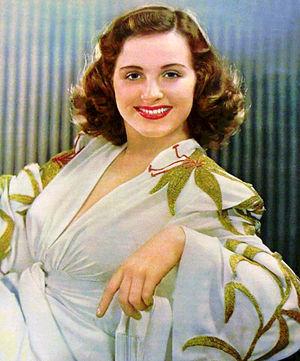
Constance Moore est une actrice et une chanteuse américaine.
Miss Univers 1952, est la 1ʳᵉ élection de Miss Univers qui s'est déroulée au Long Beach Municipal Auditorium à Long Beach, en Californie aux États-Unis.
Miss Univers 1953, est la 2ᵉ élection de Miss Univers qui s'est déroulée au Long Beach Municipal Auditorium à Long Beach, en Californie aux États-Unis le 17 juillet 1953.